Borgo (rione of Rome)

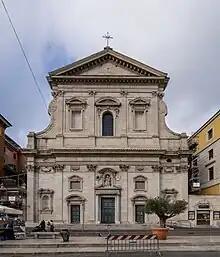
Santa Maria in Traspontina, the work of G.S. Peruzzi, is the only church in Rome whose dome has no drum. The lower height allowed the Castle's gunners (who owned a chapel there) to practise their shooting skills on the Gianicolo.

The golden Age of the Borgo reached its apogee during the reign of the two Florentine Popes, Leo X and Clement VII, both members of the Medici family. Under the latter, the quarter had a population of 4,926 inhabitants, almost all bachelors and non-Roman. Nine out of the twenty five Cardinals belonging to the Curia, each of whom maintained a court comprising hundreds of people, were living here. The most important artists (such as Raphael) took or built their houses in the Borgo. The only important female presence was that of the so-called "Cortigiane", decent prostitutes, who were the lovers of high prelates and noblemen.